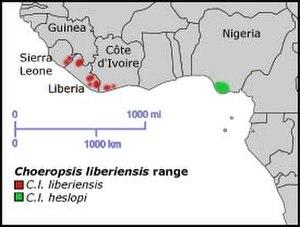
L'hippopotame nain est une espèce d'hippopotames originaire des forêts et des marécages de l'Afrique de l'Ouest. Ce mammifère est un animal discret, solitaire et nocturne même si la masse d'un mâle adulte peut avoisiner 275 kg. Il est une des deux seules espèces encore existantes dans la famille des Hippopotamidae, l'autre étant son cousin beaucoup plus imposant, l'hippopotame commun, dit amphibie.